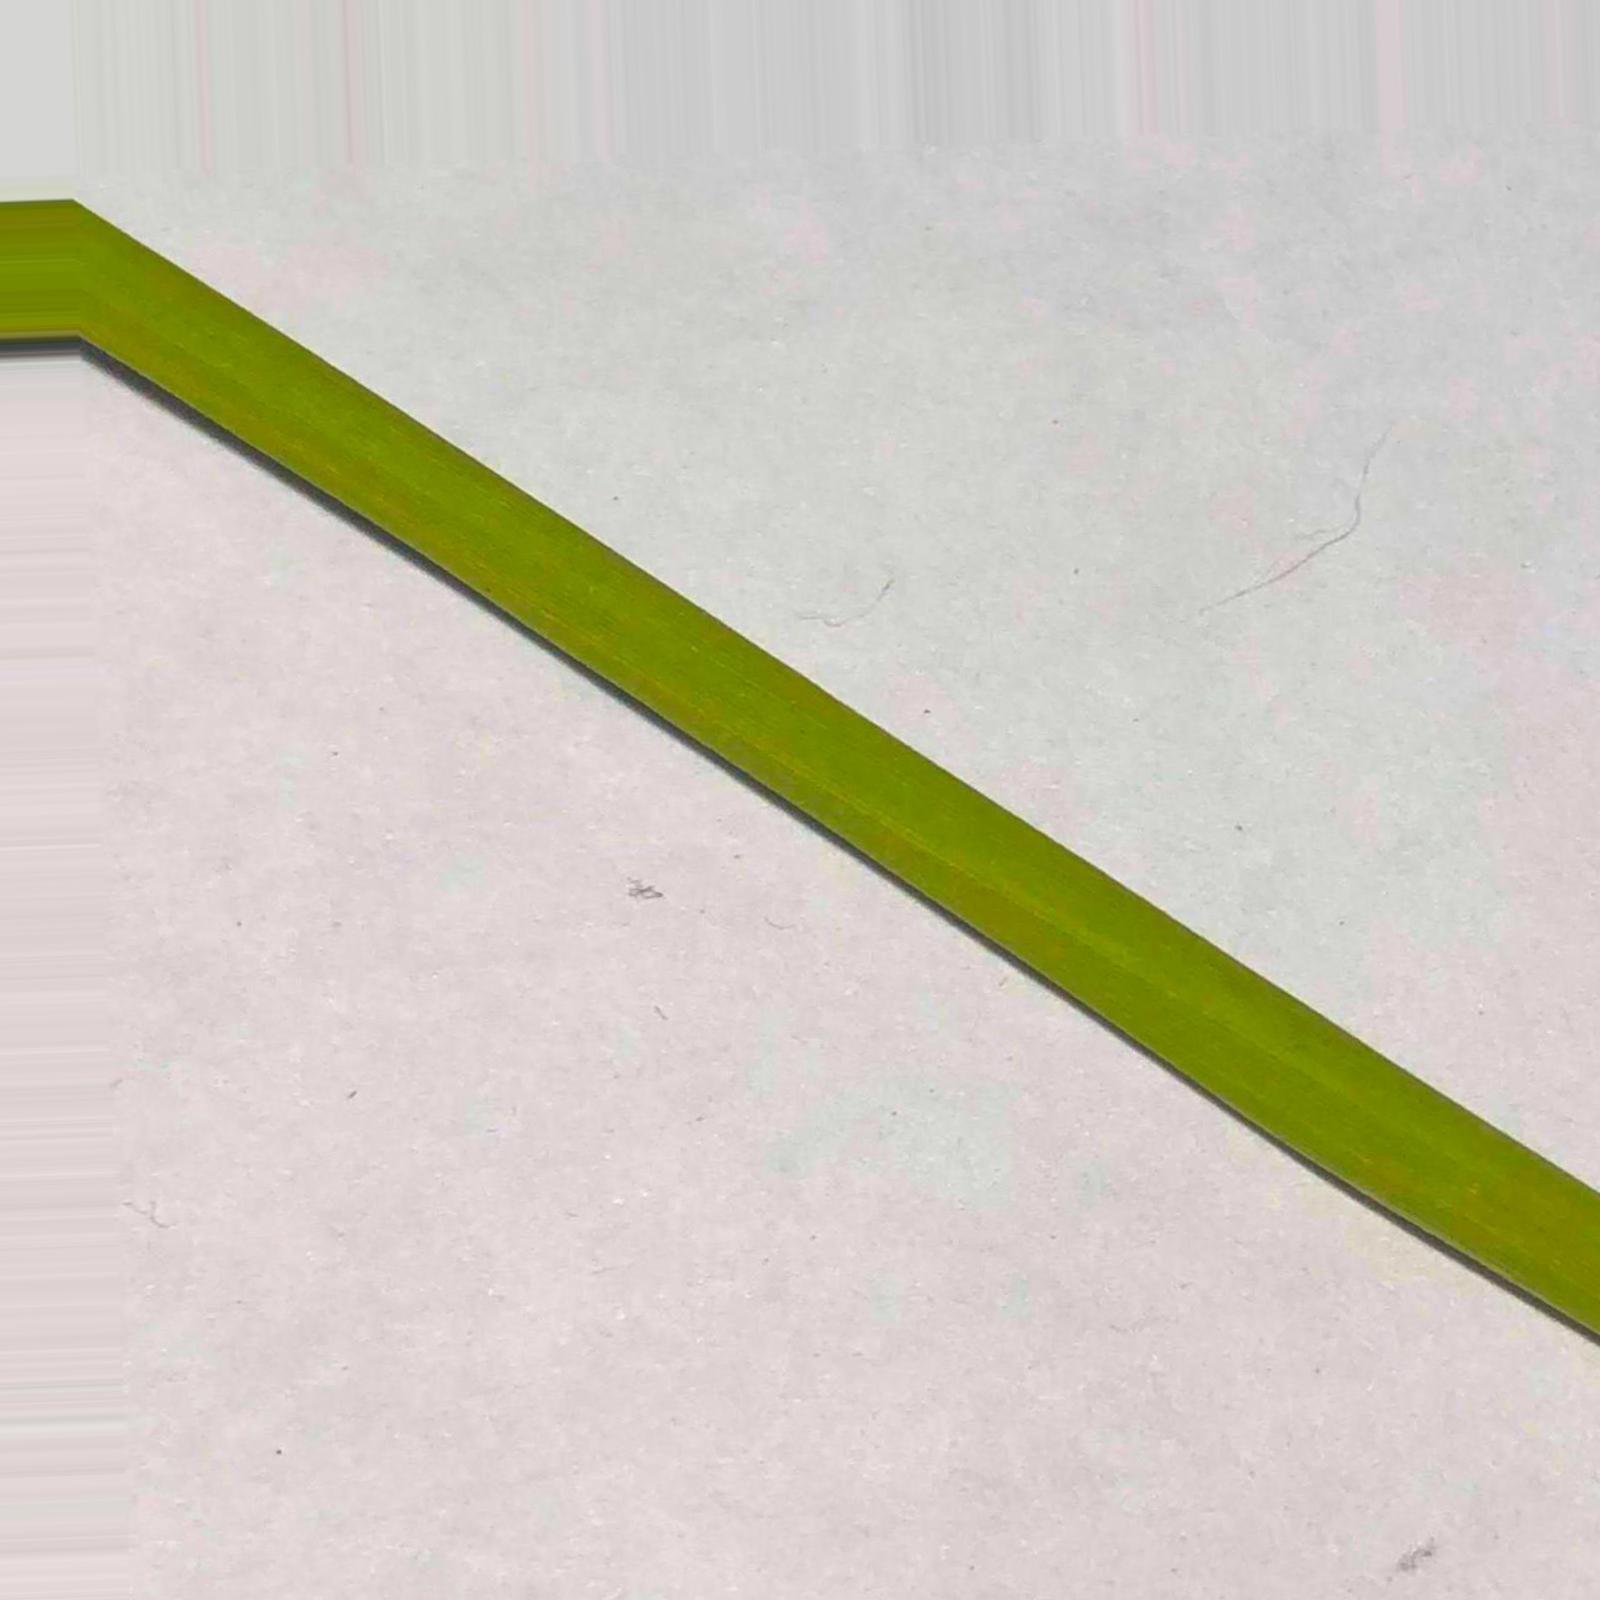
Nhãn: Healthy